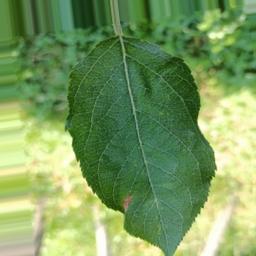
Label: Alternaria